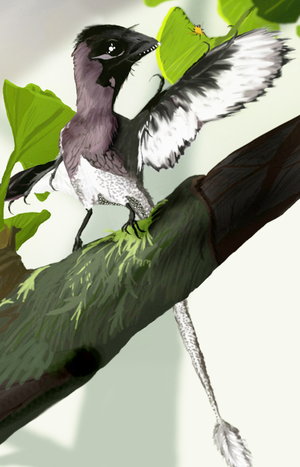
Les Scansoriopterygidae forment une famille éteinte limitée de tout petits dinosaures à plumes, des théropode paraviens dont la position phylogénétique est encore discutée. Ils ont vécu en Chine durant le Jurassique moyen à supérieur.
Scansoriopteryx est un genre éteint de tout petits dinosaures à plumes, de la taille d'un moineau. C'est un théropode maniraptorien aujourd'hui considéré comme un paravien basal, de la famille des scansorioptérydés à laquelle il a donné son nom. Il a vécu en Chine durant le Jurassique supérieur.